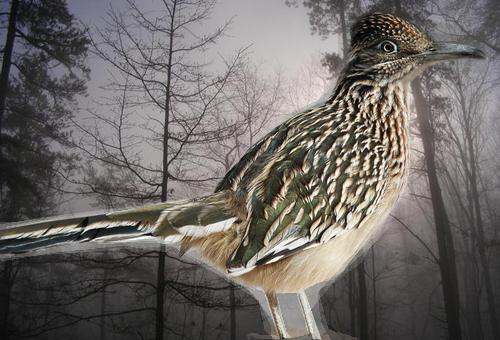
Bird species: Geococcyx
Bird type: landbird
Background: land